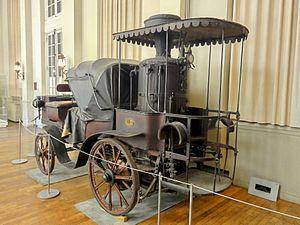
«